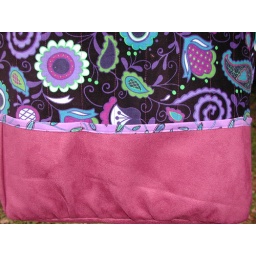
a large bag made with school in mind. You can carry books and a lap top!